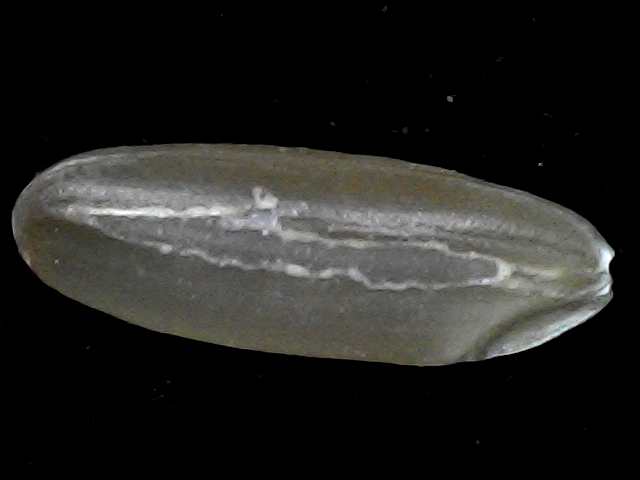
Rice variety: BR23